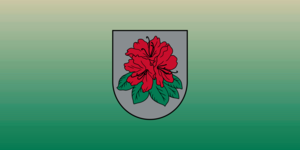
Babīte est un novads de Lettonie, situé dans la région de Vidzeme. En 2009, sa population est de 8 865 habitants.